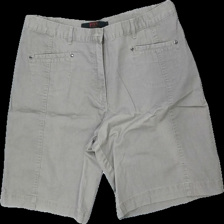
View: front
Type: Shorts
Category: Ladies
Brand: Not in the list
Brand text on label: Jensen
Colors: Beige
Material: 66% cotton, 34% viscose
Cut: Regular
Size: 46
Season: All
Price range: <50
Recommended usage: Reuse
Comment: slightly washed out